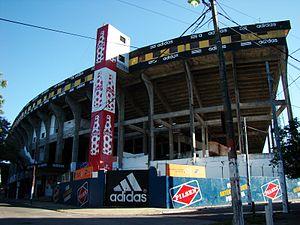
Le tournoi pré-olympique de la CONMEBOL 1992 a eu pour but de désigner les 2 nations qualifiées au sein de la zone Amérique du Sud pour participer au tournoi final de football, disputé lors des Jeux olympiques de Barcelone en 1992.
Le Estadio Defensores del Chaco est le stade de football principal de la capitale paraguayenne, Asuncion.